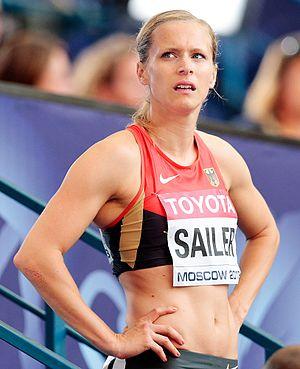
Verena Sailer est une athlète allemande, spécialiste du sprint. Elle est championne d'Europe sur 100 m en 11 s 10, record personnel, à Barcelone 2010.